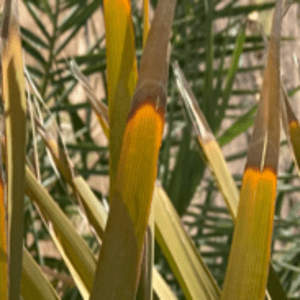
Label: Potassium Deficiency